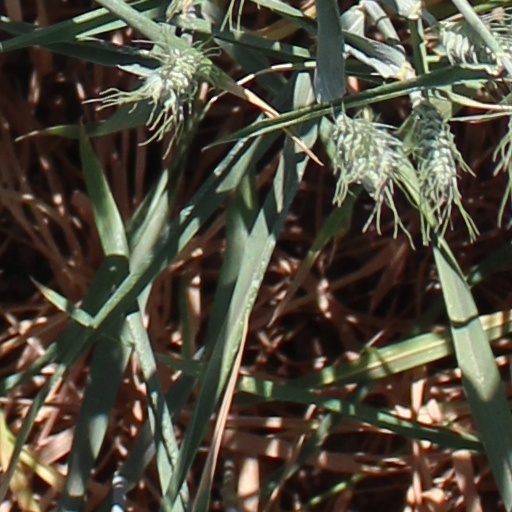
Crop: wheat